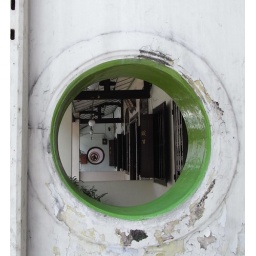
Terrasse in front of the house have a window